Early Middle Ages

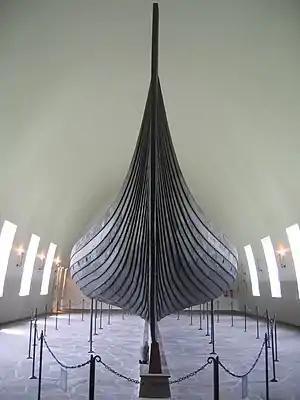
The Gokstad ship, a 9th-century Viking longship, excavated in 1882. Viking Ship Museum, Oslo, Norway

Western Britain (Wales), eastern and northern Scotland (Pictland) and the Scottish highlands and isles continued their separate evolution. The Irish descended and Irish-influenced people of western Scotland were Christian from the fifth century onward, the Picts adopted Christianity in the sixth century under the influence of Columba, and the Welsh had been Christian since the Roman era.